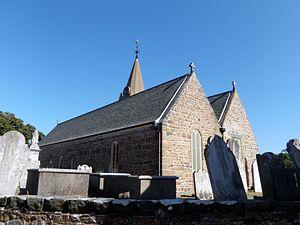
La Forêt est une paroisse de l’île et bailliage de Guernesey dans les îles de la manche. Son nom apparaît sous la forme anglicisée de ‘’Forest’’.